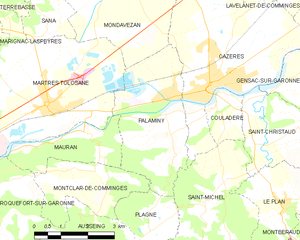
Palaminy est une commune française située dans le département de la Haute-Garonne, en région Occitanie.